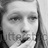
Emotion: surprise